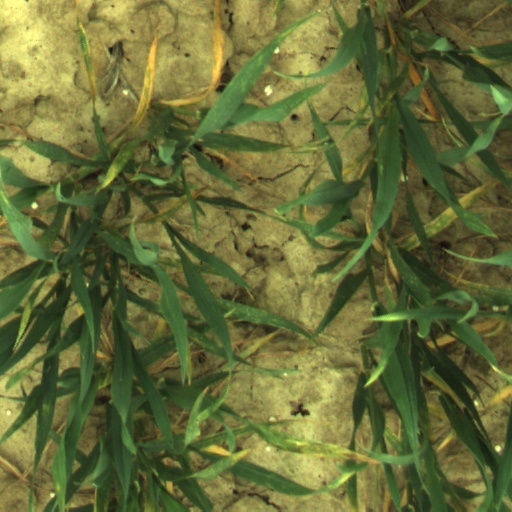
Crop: wheat